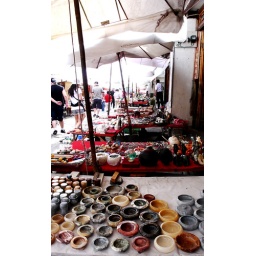
These bowls are made from the stone that is famous in the mountains of Dali